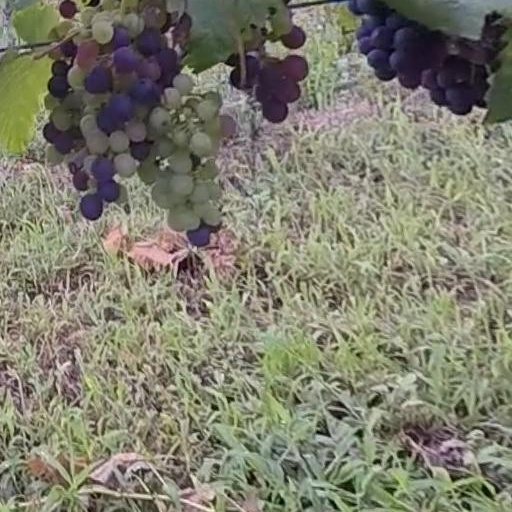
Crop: grape